Non-territorial autonomy

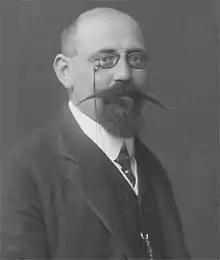
Austrian social democrat Karl Renner, the first and most important theorist of modern non-territorial autonomy

Non-territorial autonomy is a type of autonomy in which the autonomous are not population groups living in a territory with defined borders, but rather communities defined by linguistic, cultural, and religious features, which features’ preservation is facilitated according to the terms of the group’s autonomy within the state.